Campo della Salute

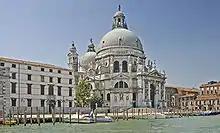
Campo della Salute

Campo della Salute is a city square in Dorsoduro, Venice, Italy.